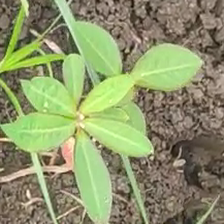
Weed species: Moti_dudhi(Euphorbia_geneculata_L)